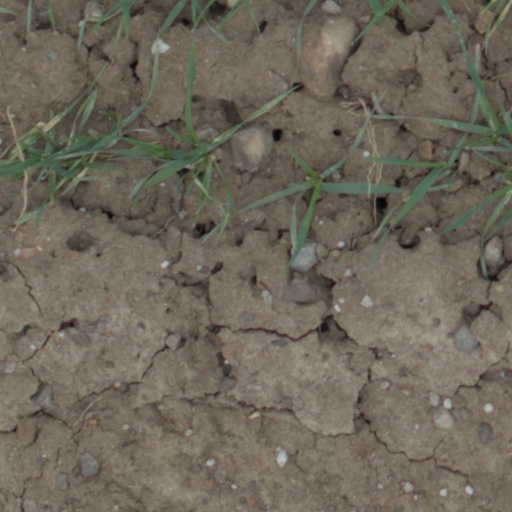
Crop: wheat